Charles Otto Blagden

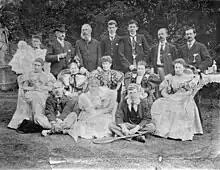
Photograph by Charles Otto Blagden of his family

Further works listed by sealang.net here